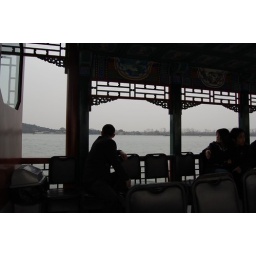
people on the boat in the lake at the summer palace